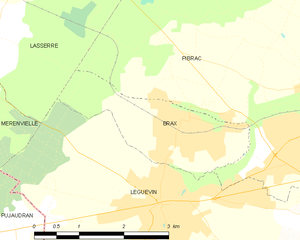
Brax est une commune française située dans le département de la Haute-Garonne, en région Occitanie.